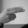
ASL letter: H